Xuxa Meneghel (talk show)

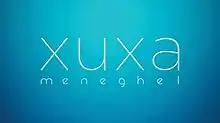

Xuxa Meneghel was a Brazilian late-night talk show hosted by Xuxa and produced by Rede Record. It was broadcast on Monday nights between 17 August 2015 and 19 December 2016. Originally the program would gain a new season in 2017, however the broadcaster and presenter decided to finalize it to be able to focus on the new project, "Dancing Brasil".